Schallenberg Castle

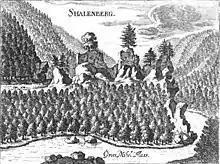
Schallenberg Castle in a 1674 engraving by Georg Matthäus Vischer

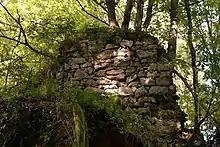
Ruins of the tower, 2017

Schallenberg Castle is a ruined hilltop castle in Kleinzell im Mühlkreis, Rohrbach District, Upper Austria.